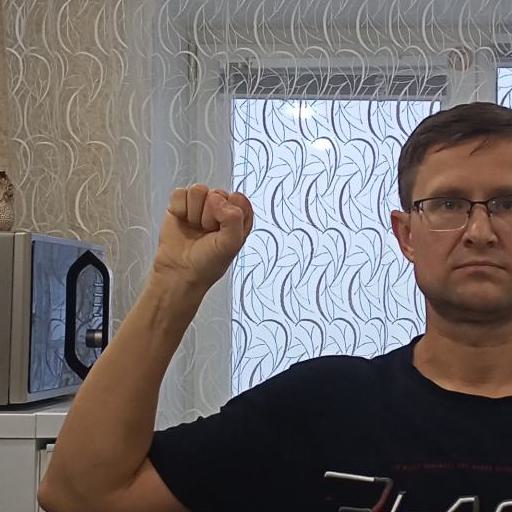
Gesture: fist